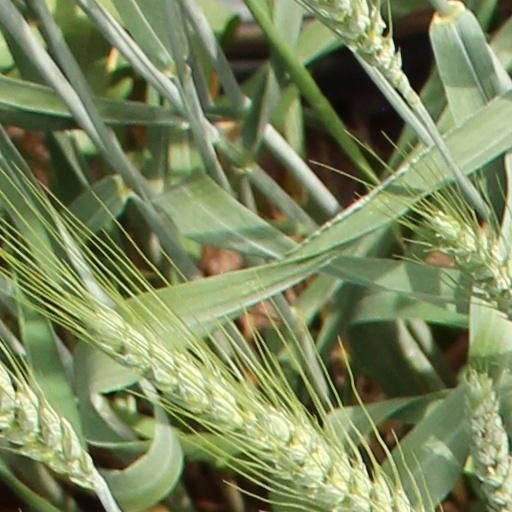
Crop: wheat